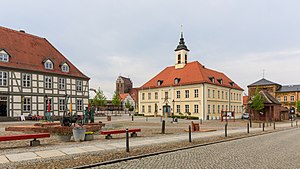
Landkreis Uckermark
Torvet i Angermünde, den fjerdestørste by i landkreisen
Landkreis Uckermark er arealmæssigt den største landkreis i Tyskland. Landkreis Uckermark ligger yderst mod nordøst i delstaten Brandenburg ved grænsen til Polen. På den polske side af grænsen ligger landkreisene Police og Gryfino. Landkreisens administrationsby Prenzlau, og området omfatter hovedparten af landskabet Uckermark, men en mindre nordlig del hører til Mecklenburg-Vorpommern. Amt Gartz er tidligere vorpommersk område, men hører nu til Landkreis Uckermark. Ud over de nævnte kreise i Mecklenburg-Vorpommern grænser Landkreis Uckermark mod syd til Landkreis Barnim og mod vest til Landkreis Oberhavel. Floden Oder danner mod øst grænse til Polen.